Germany at the 2018 Summer Youth Olympics

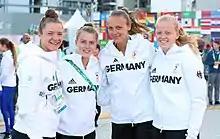
Eckerle, Enochs, Kucera and Eichmeyer at the Closing ceremony

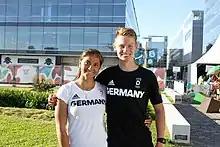
Gina Zint and Tim Bechtold at the YOG 2018

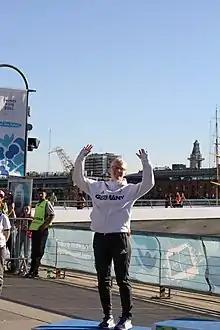
Zola Lewandowski at the Victory ceremony

Germany qualified a mixed BMX racing team based on its ranking in the Youth Olympic Games BMX Junior Nation Rankings. They also qualified two athletes in BMX freestyle based on its performance at the 2018 Urban Cycling World Championship.